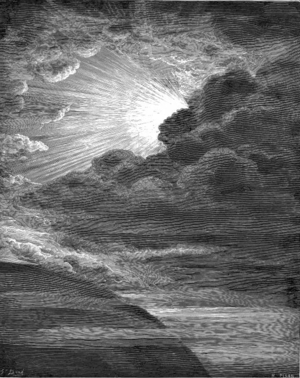
La philosophie romantique, ou romantisme philosophique, est un courant de pensée qui apparaît à la fin du XVIIIᵉ siècle en relation avec le romantisme allemand. Ce mouvement, à la fois culturel, intellectuel et religieux, vise à reprendre tous les discours et toutes les activités intellectuelles à l'intérieur des formes artistiques et symboliques d'expression. À l'encontre du rationalisme, la philosophie romantique valorise la sensibilité et l'imagination, considérées comme d'authentiques approches de la vérité. Elle s'appuie essentiellement sur la méthode dite « analogique » et développe une pensée symbolique, recherchant la signification profonde des choses et des activités humaines dans le fond inconscient et irrationnel de l'esprit.
On désigne généralement sous le terme de mythologie juive les récits sacrés et traditionnels qui visent à expliquer et symboliser la religion juive, tandis que le folklore juif désigne les récits populaires et les légendes qui existaient dans la culture juive générale.
La gravure sur bois ou xylogravure, est un procédé de gravure en taille d'épargne sur un support en bois. Il s'agit peut-être de la plus ancienne technique permettant l'impression de motifs sur un support.
Des récits originels sont des explications, scientifiques ou mythologiques, des débuts de l'humanité, de la Terre, de la vie et de l'univers. Ces explications ou croyances peuvent dériver d'investigations scientifiques, de spéculations métaphysiques ou de croyances religieuses. Comme pour tout type de croyances, les opinions concernant la validité des différents récits originels dépendent du point de vue et peuvent grandement varier.
Le Livre de la Genèse est le premier livre de la Bible. Ce texte est fondamental pour le judaïsme et le christianisme.
En philosophie, la notion d'inconscient est un concept dont l'usage semble remonter à l'Antiquité et qui peut être entendu en un sens ontologique, comme ce qui dans l'esprit est dépourvu de conscience, ou en un sens gnoséologique, comme ce qui reste inaccessible à la conscience réflexive ou à l'introspection.
La sauvegarde de la Création désigne, dans le langage chrétien, la préservation de l'environnement humain, sur les plans tant environnemental, que social et économique. Elle fait référence à la foi commune des chrétiens en un Dieu créateur, telle qu'ils la confessent dans le symbole de Nicée-Constantinople.
Cet article contient un résumé du Livre de la Genèse, le premier livre de la Torah, et donc de la Bible. Ce livre est fondamental pour le judaïsme, le christianisme, mais aussi l'Islam.